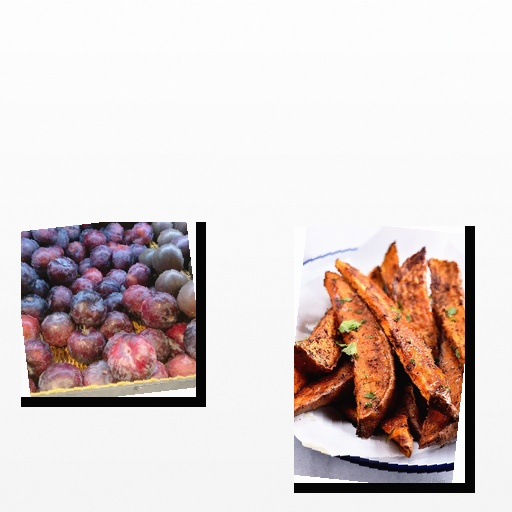
Food items: sweet_potato, plum